Checker Motors Corporation

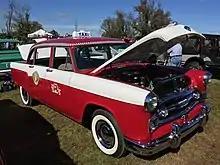
Checker A8. Note the single headlamp per side.

When New York City limited the wheelbase of taxis to 120 inches, Checker was ready with a brand-new body that would form the basic styling until the end of production in 1982. This was the A8, which featured slab-sided, boxy styling for the first time. The A8, produced from 1956 to 1958, had single headlights and a heavy bar-type grille in front, with high-mounted taillights resembling the 1953 Chevrolet. The basic chassis and drivetrain, however, remained similar to previous models going back to the 1939 Model A, including its Continental F-226 "Red Seal" inline 6 cylinder engine.